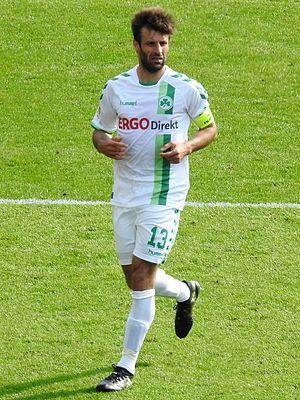
Marco Caligiuri, né le 14 avril 1984 à Villingen-Schwenningen en Allemagne, est un footballeur italo-allemand. Il évolue comme milieu défensif.